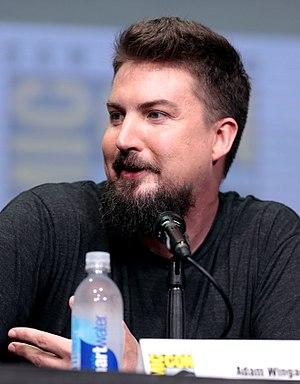
Adam Wingard est un réalisateur, directeur de la photographie, monteur et scénariste, né le 3 décembre 1980 à Oak Ridge dans le Tennessee. Il est en grande partie connu pour Blair Witch et Death Note.